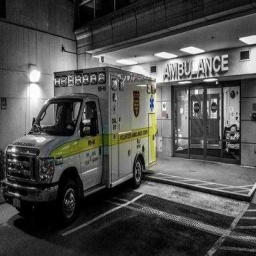
Label: ambulance